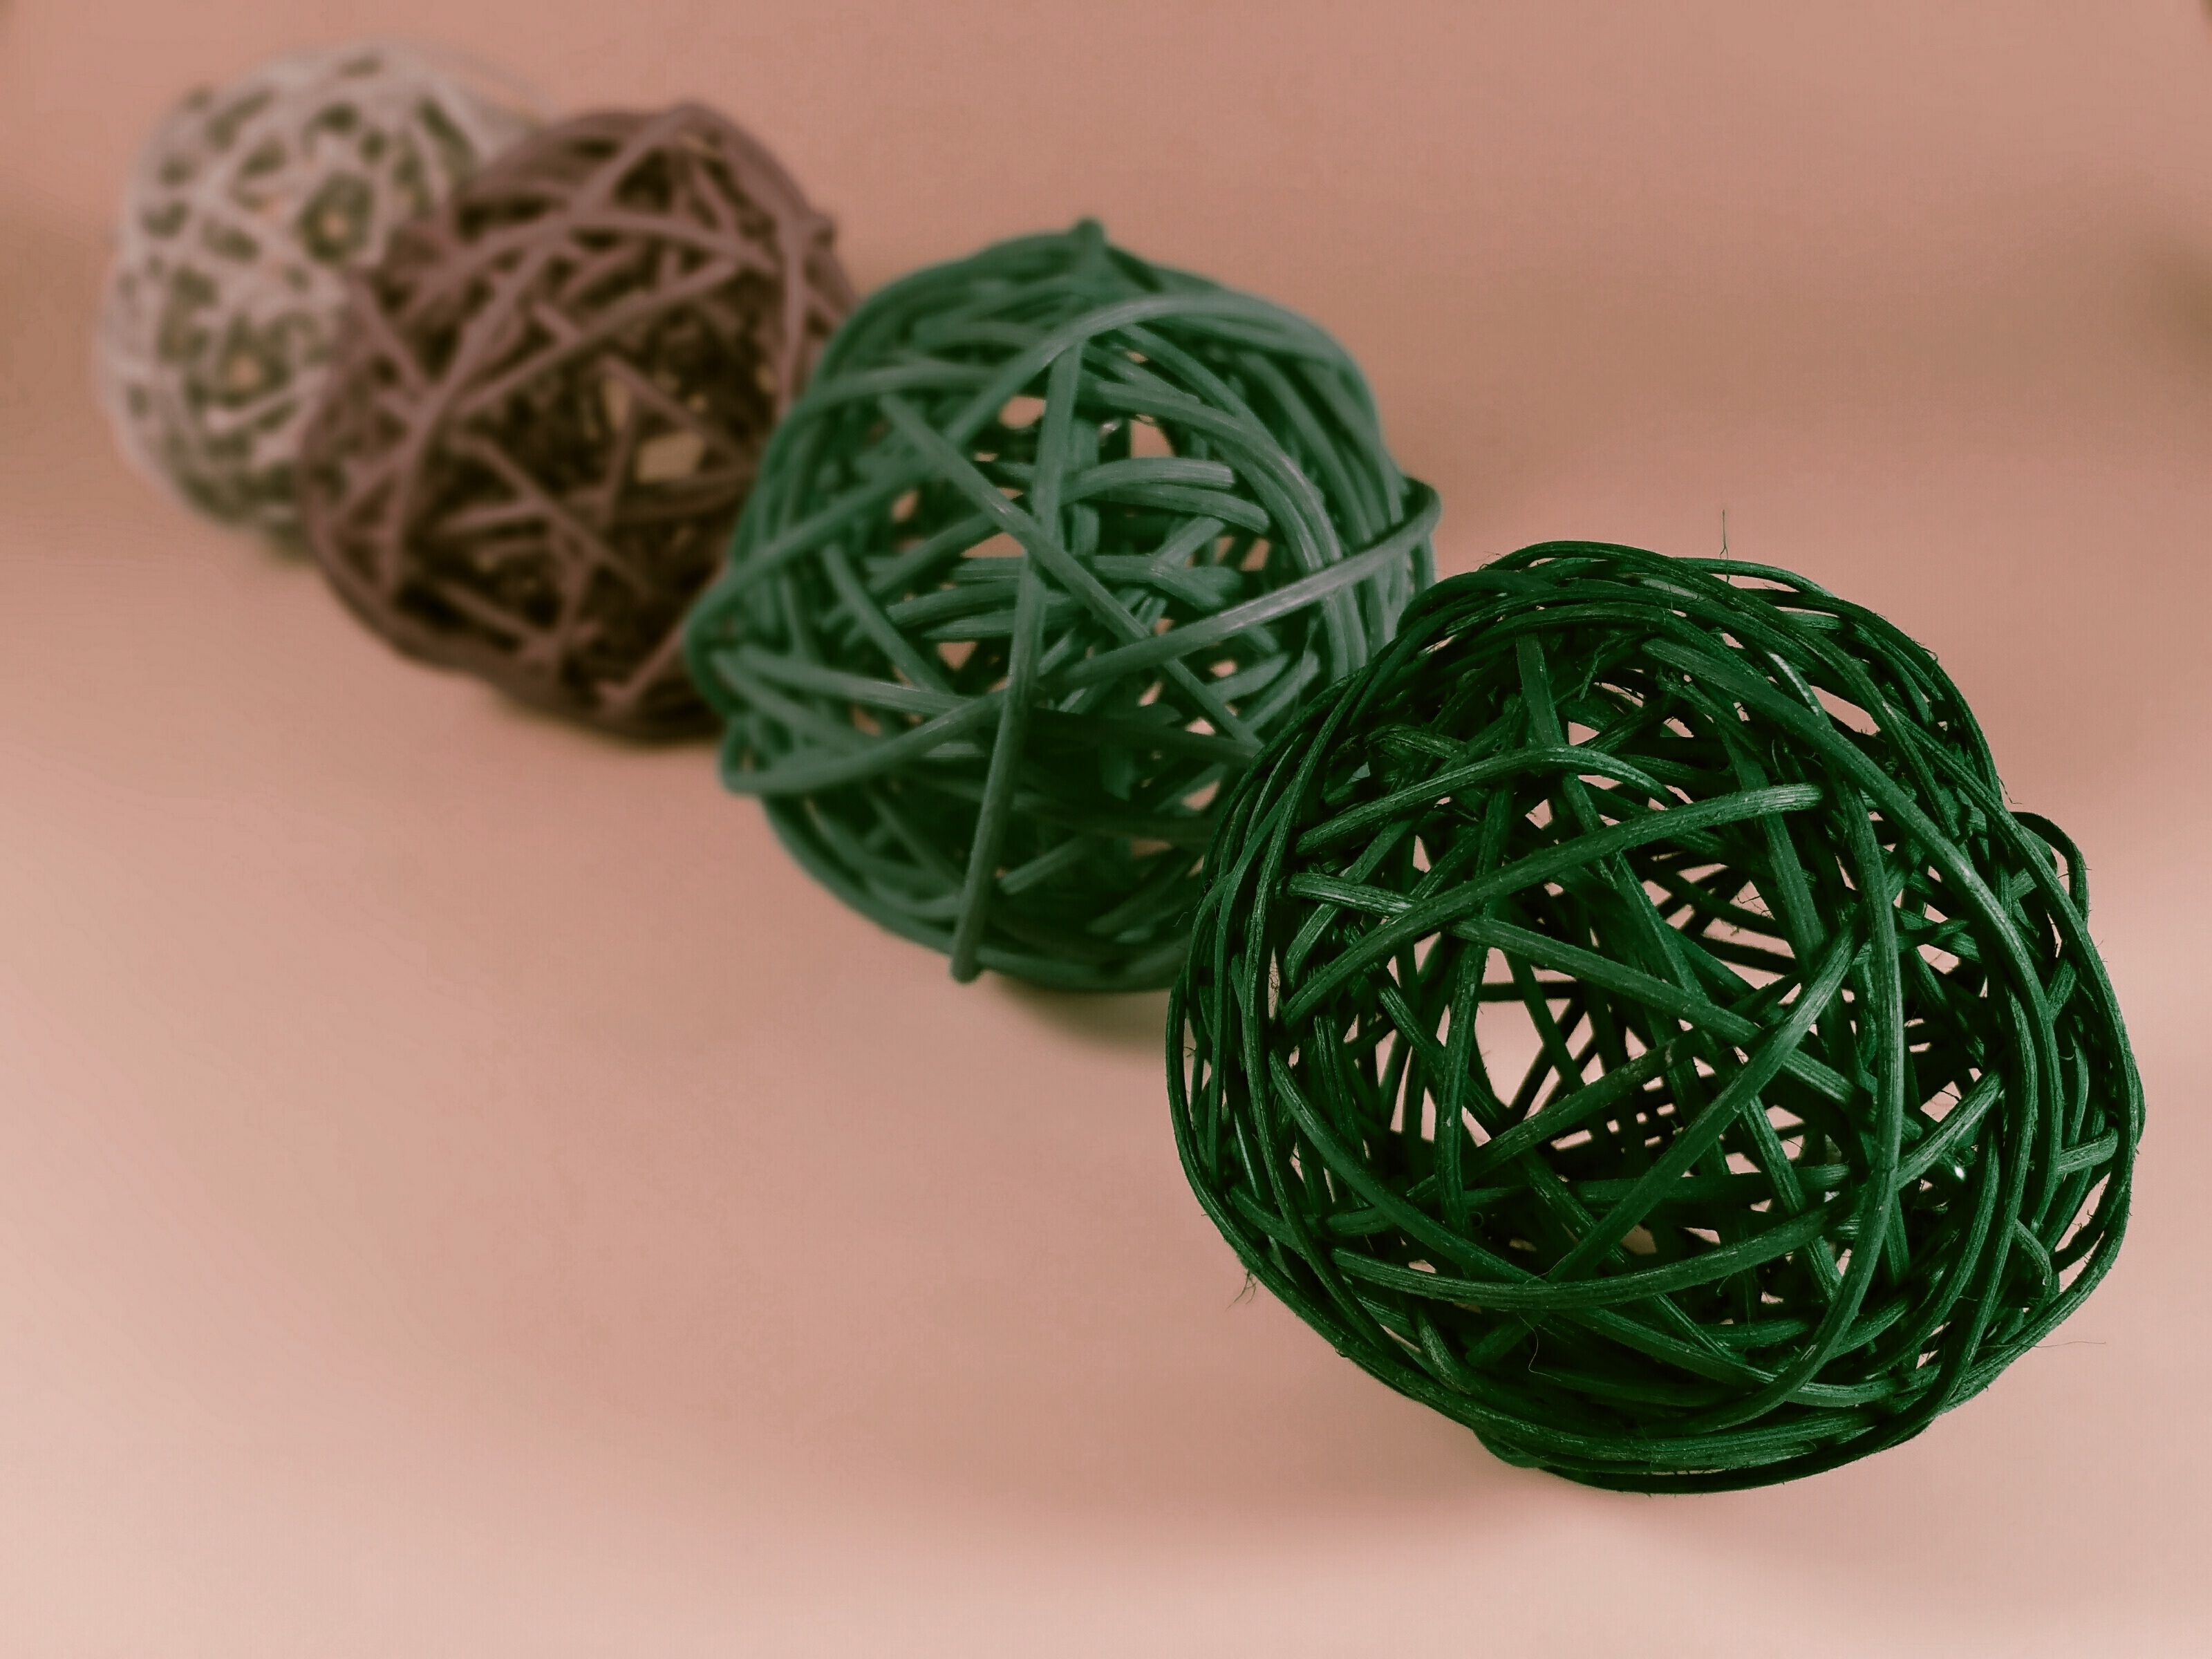
flower, green, colorful, bead, material, braid, christmas decoration, jewellery, art, background, ball, fashion accessory